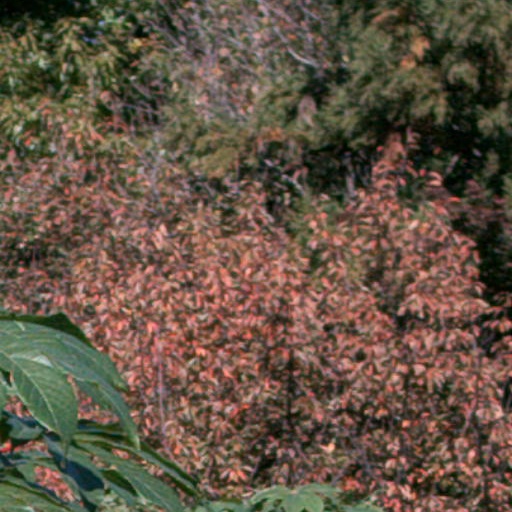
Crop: cassava